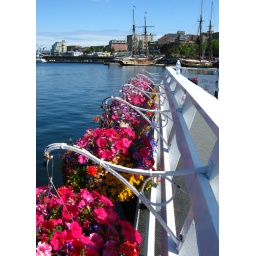
Wonderful hanging flowers in the harbour. Tall ships in the background.